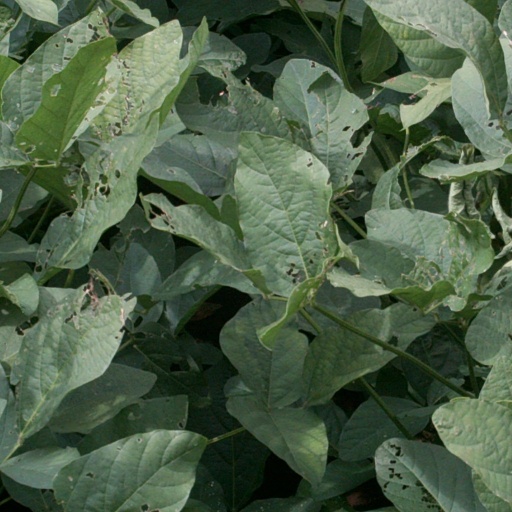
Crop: soybean